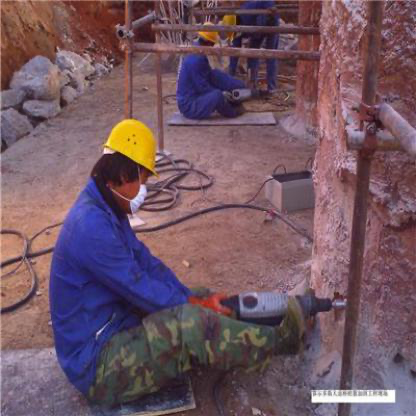
Objects in the image:
label: helmet
label: helmet